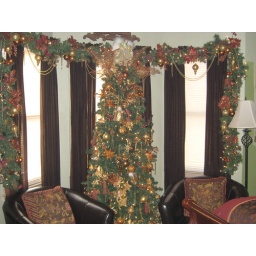
tree in master bedroom Christmas 2008